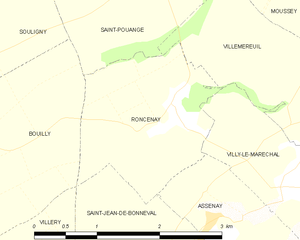
Carte des communes françaises: Roncenay